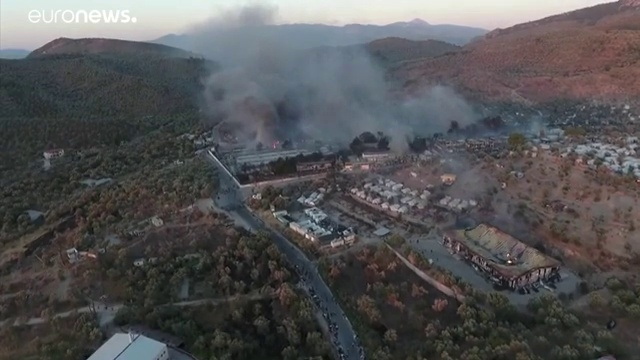
Fire: no
Smoke: yes